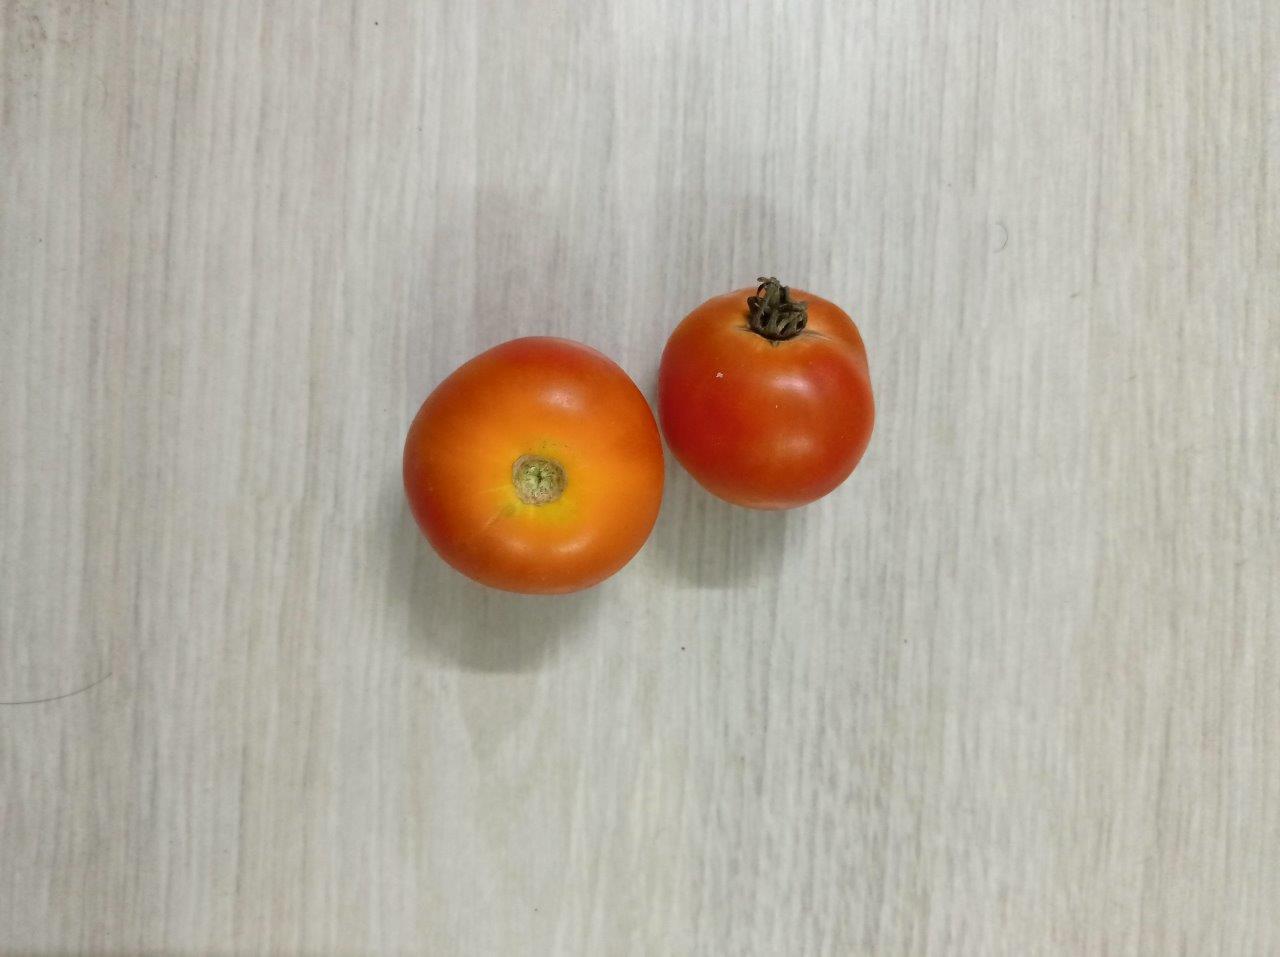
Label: Fresh